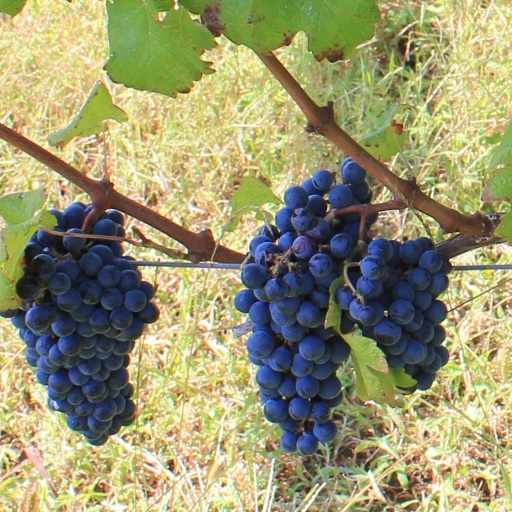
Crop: grape